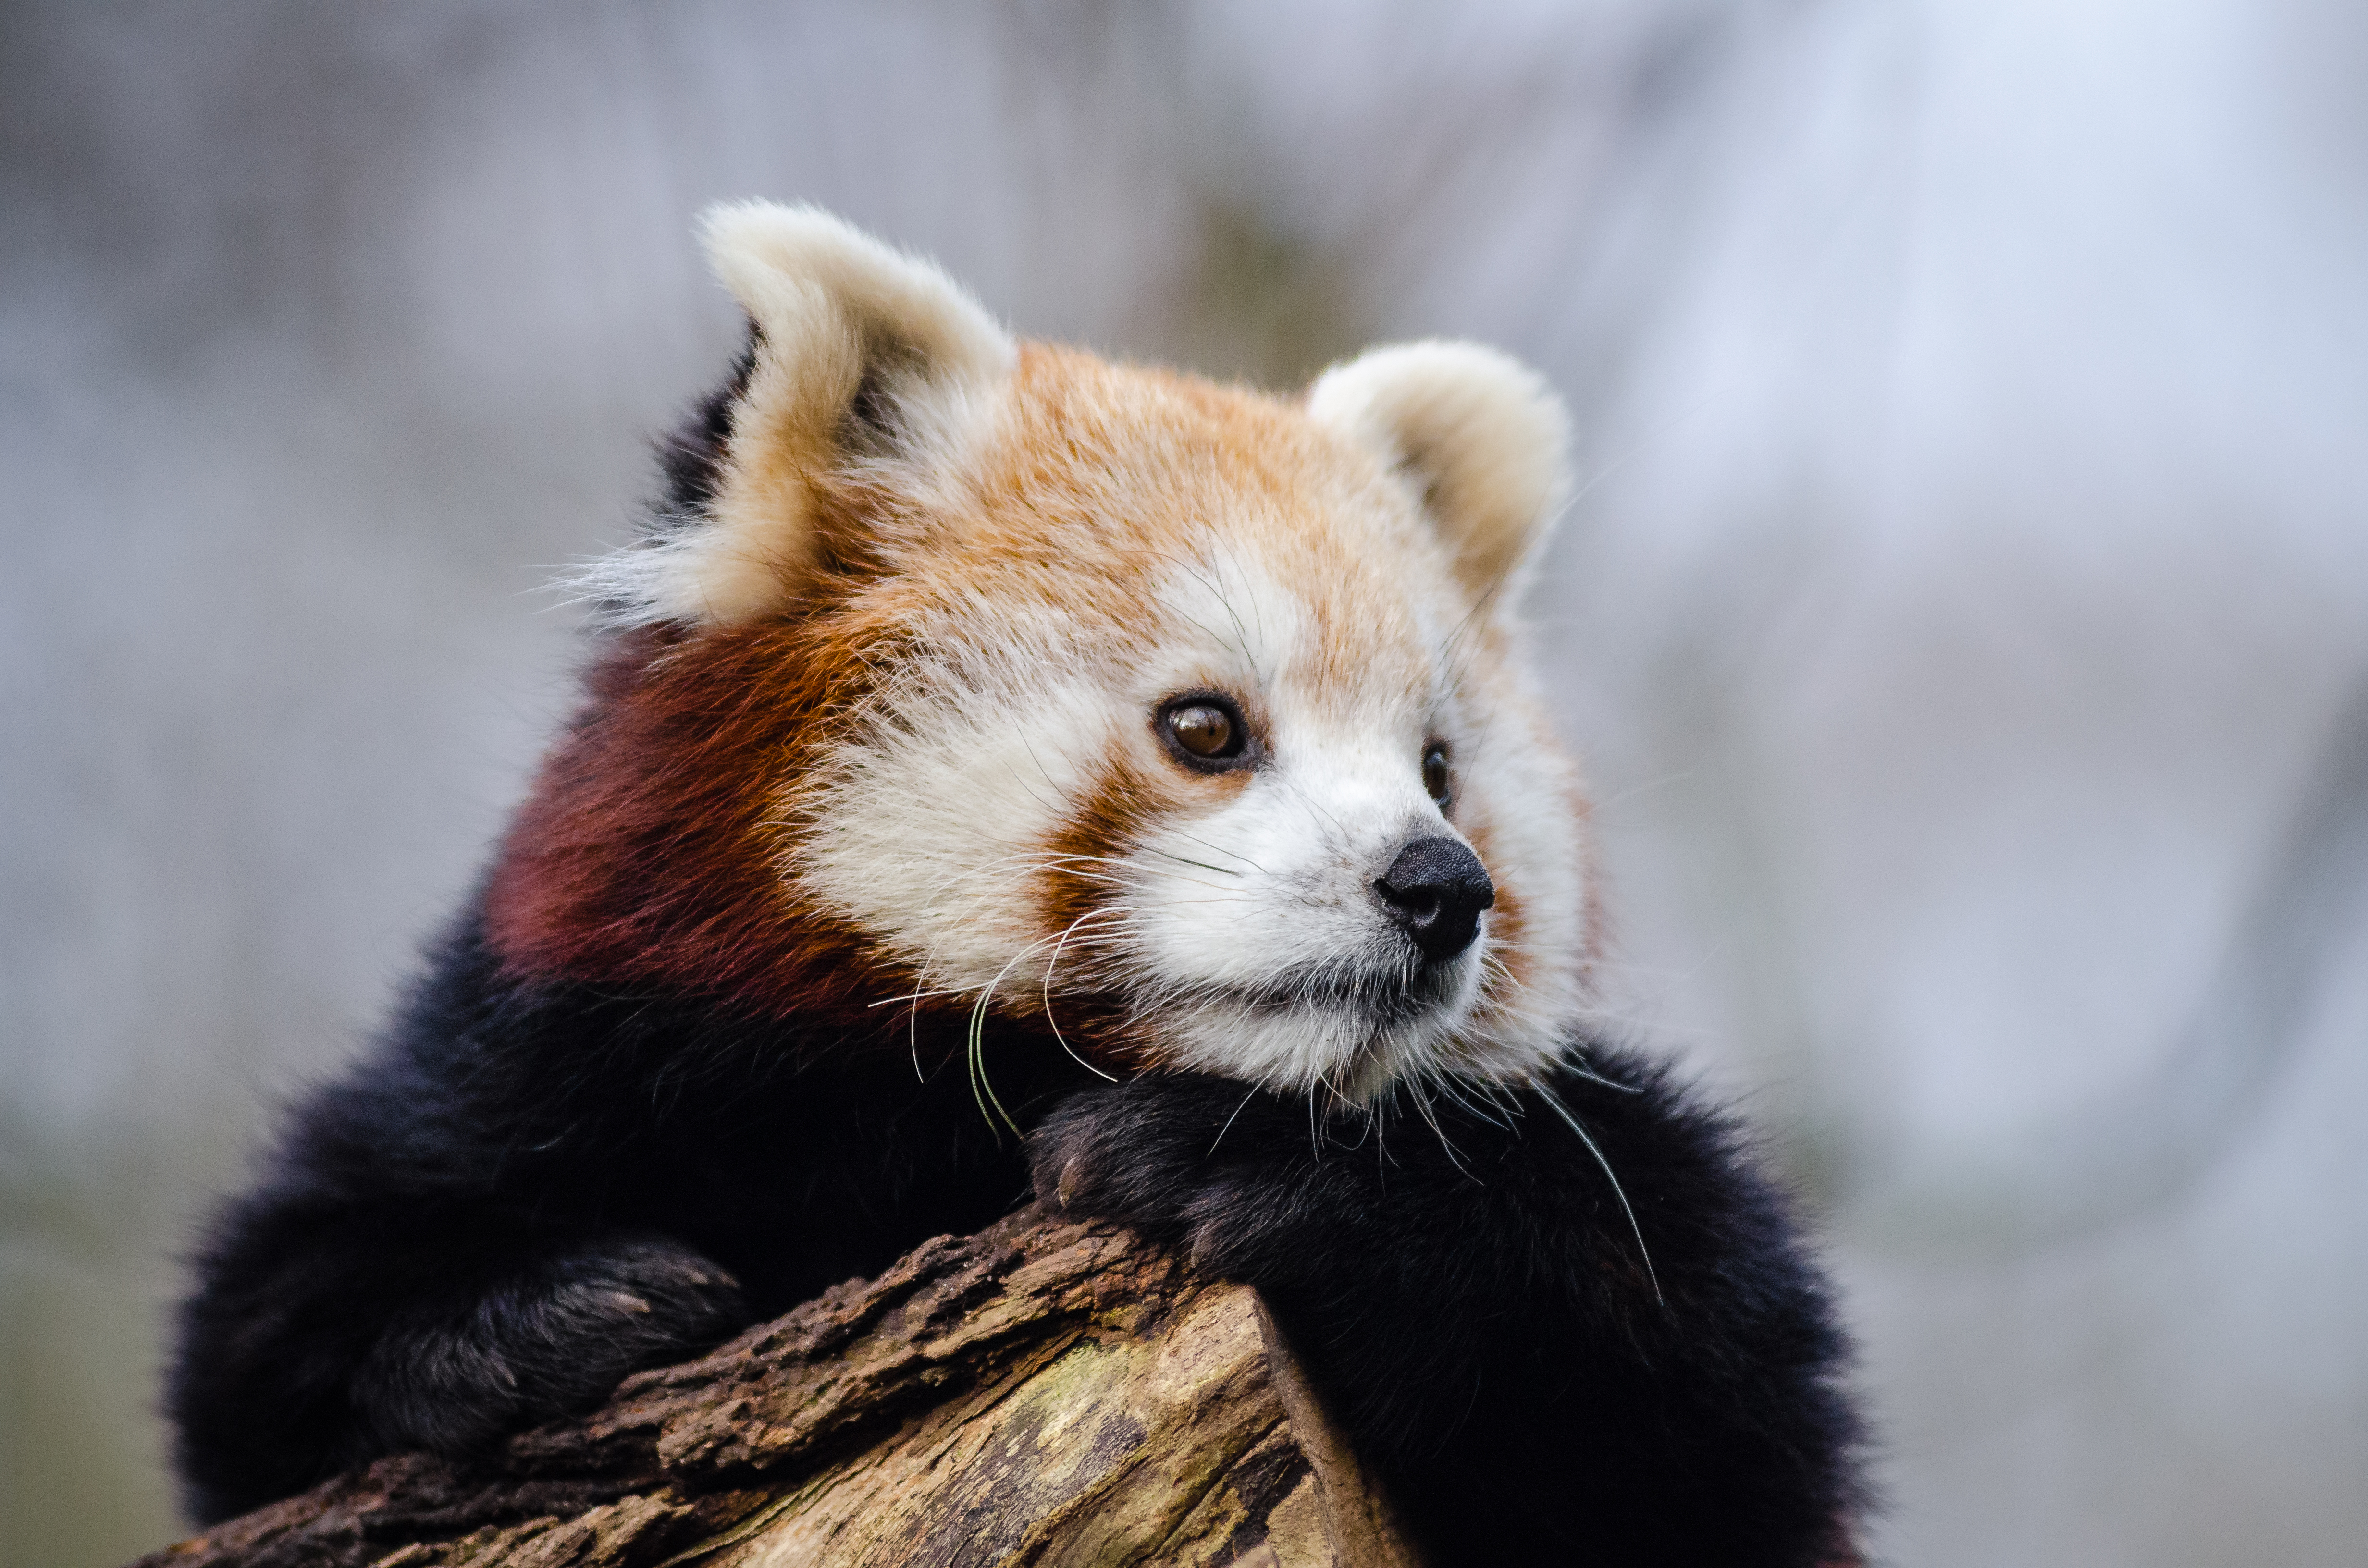
tree, nature, bokeh, vintage, sweet, fall, feet, animal, cute, female, bear, wildlife, zoo, fur, orange, young, green, high, red, foot, autumn, mammal, nikon, fauna, red panda, panda, 2015, face, nose, whiskers, paw, tail, animals, ears, endangered, vertebrate, germany, deutschland, herbst, natur, paws, tier, iso, fell, gesicht, baum, adorable, bamboo, d7000, roter, kleiner, niedlich, sues, suess, species, bedrohte, tierart, tierpark, weiblich, jungtier, jung, ohren, schwanz, nase, bedroht, ailurus, fulgens, mozilla, firefox, gr n, s s, giant panda, carnivoran, dog breed group